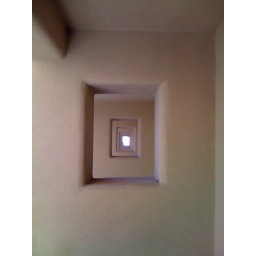
Interesting holes in the wall of each balcony...all the way to the end of the building